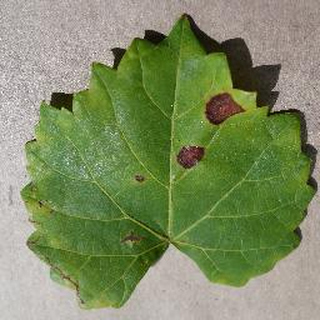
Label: grape_black_rot